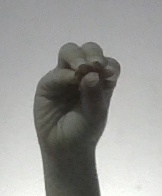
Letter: ha